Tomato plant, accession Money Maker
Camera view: bottom (45 deg); turntable rotation: 30 degrees
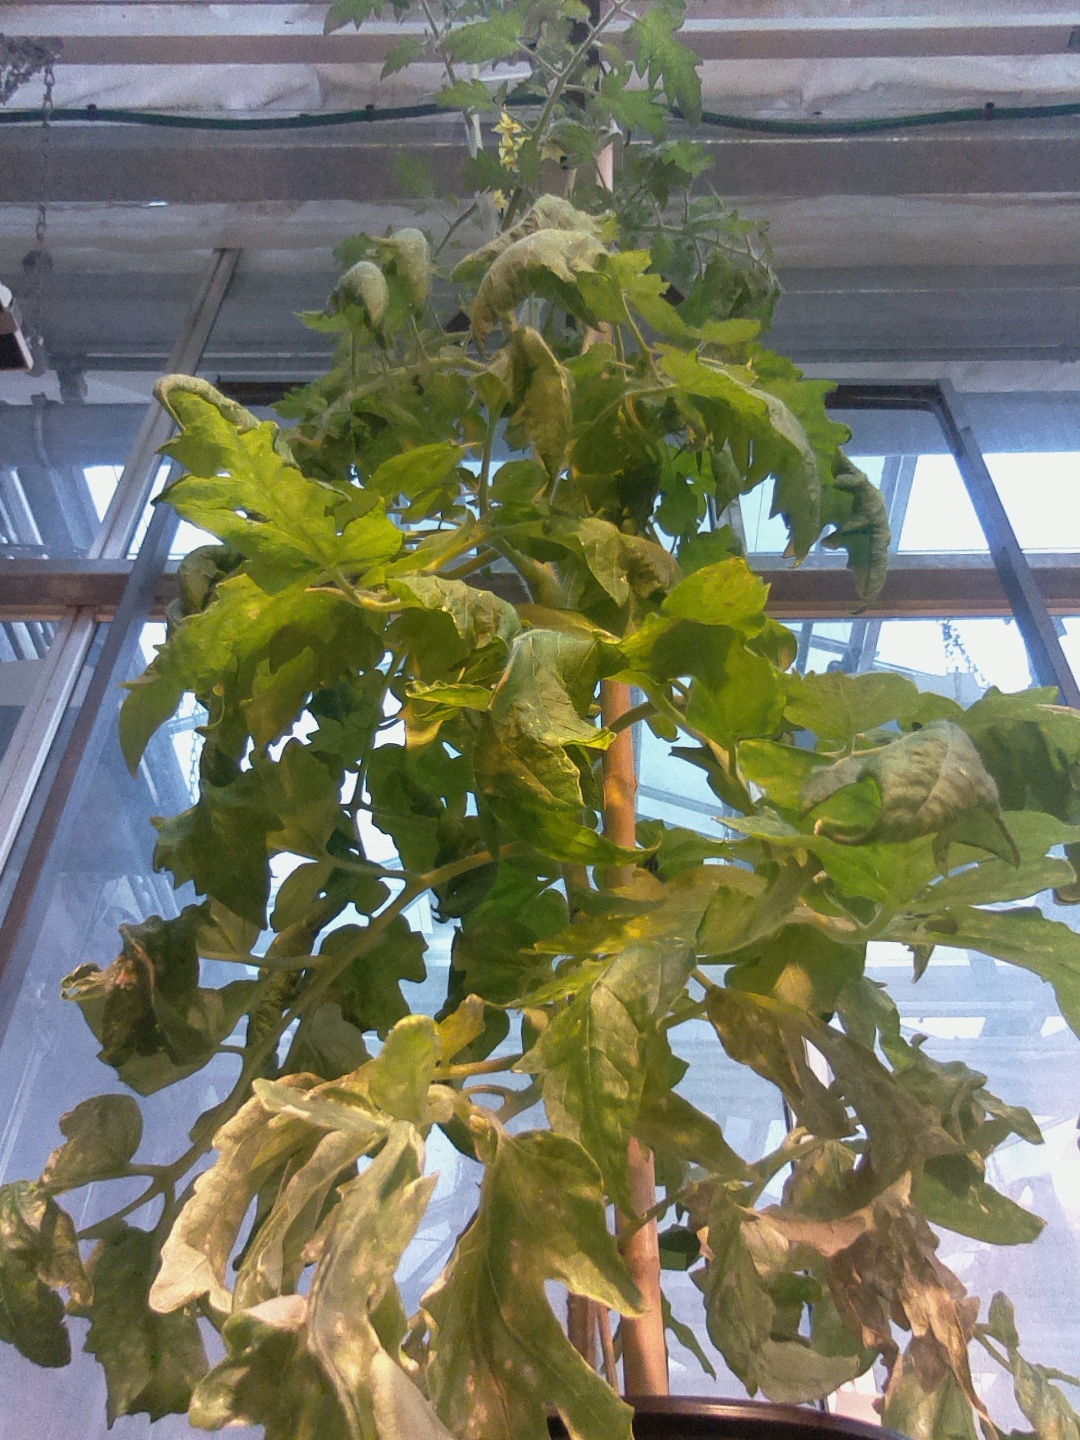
BBCH growth stage 70: Fruits at the main stem or branches visibles